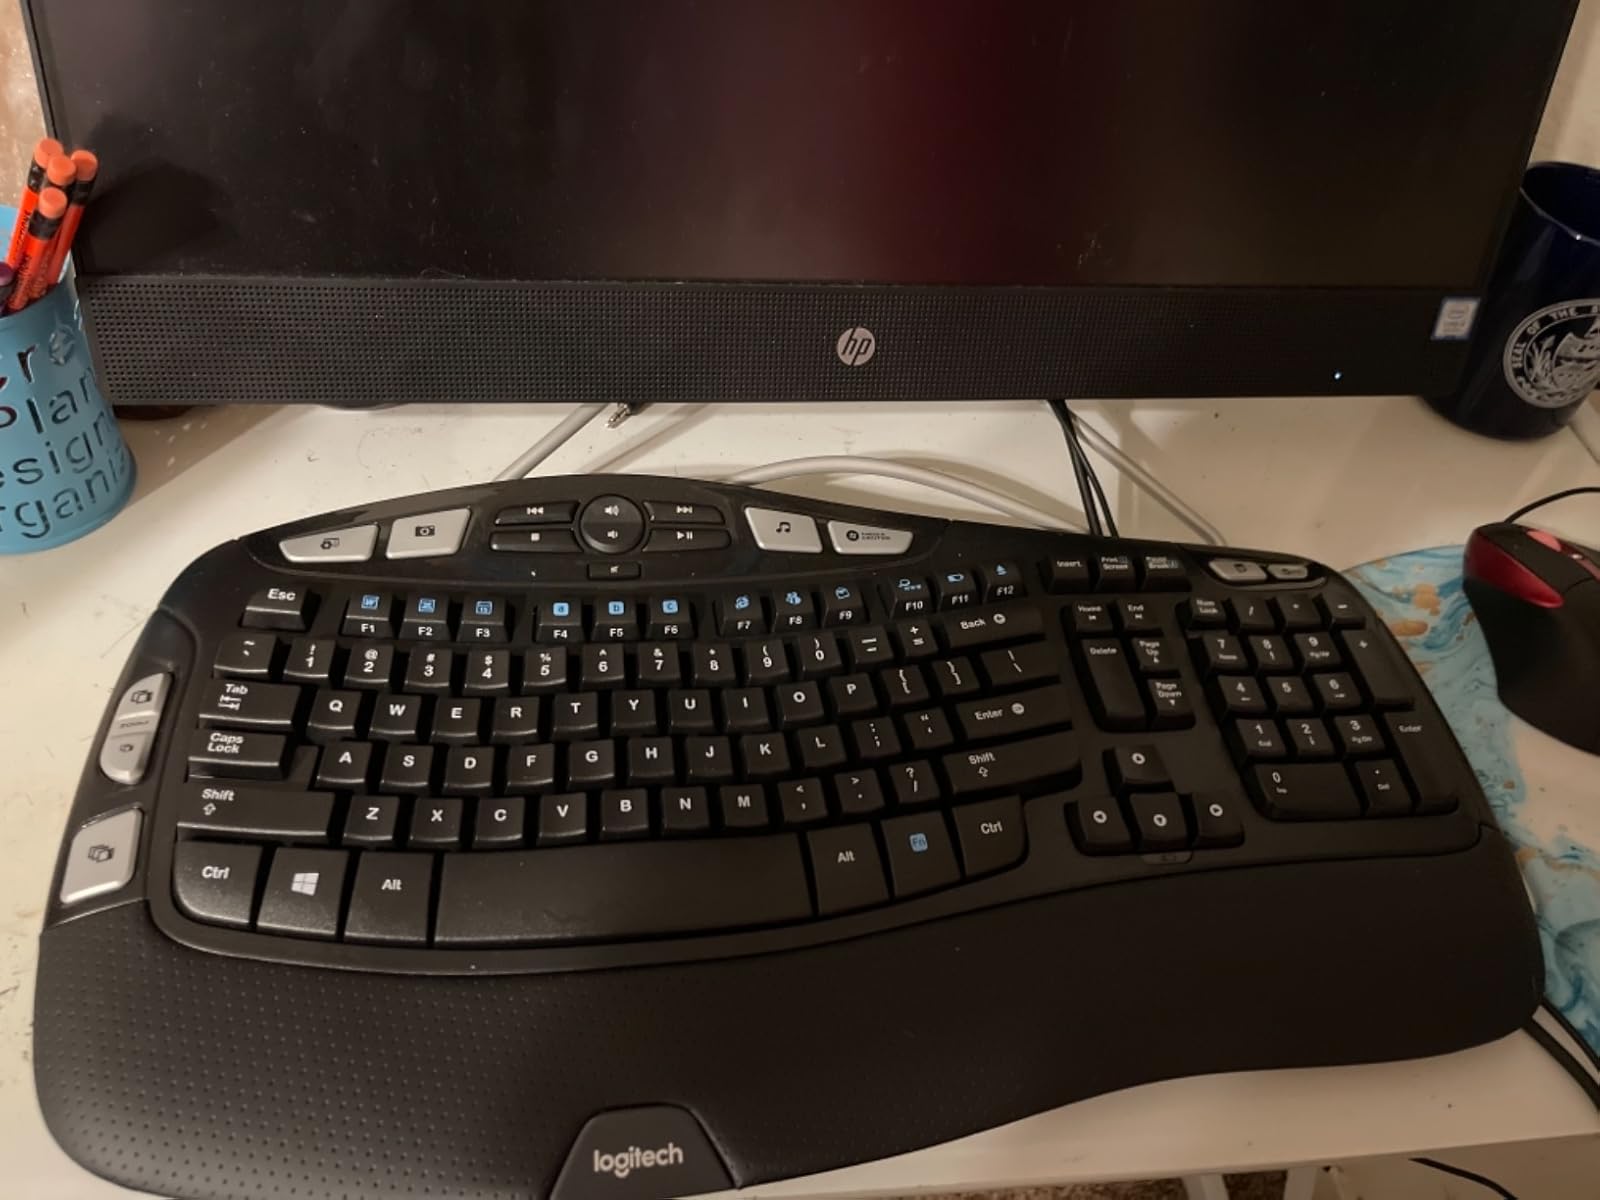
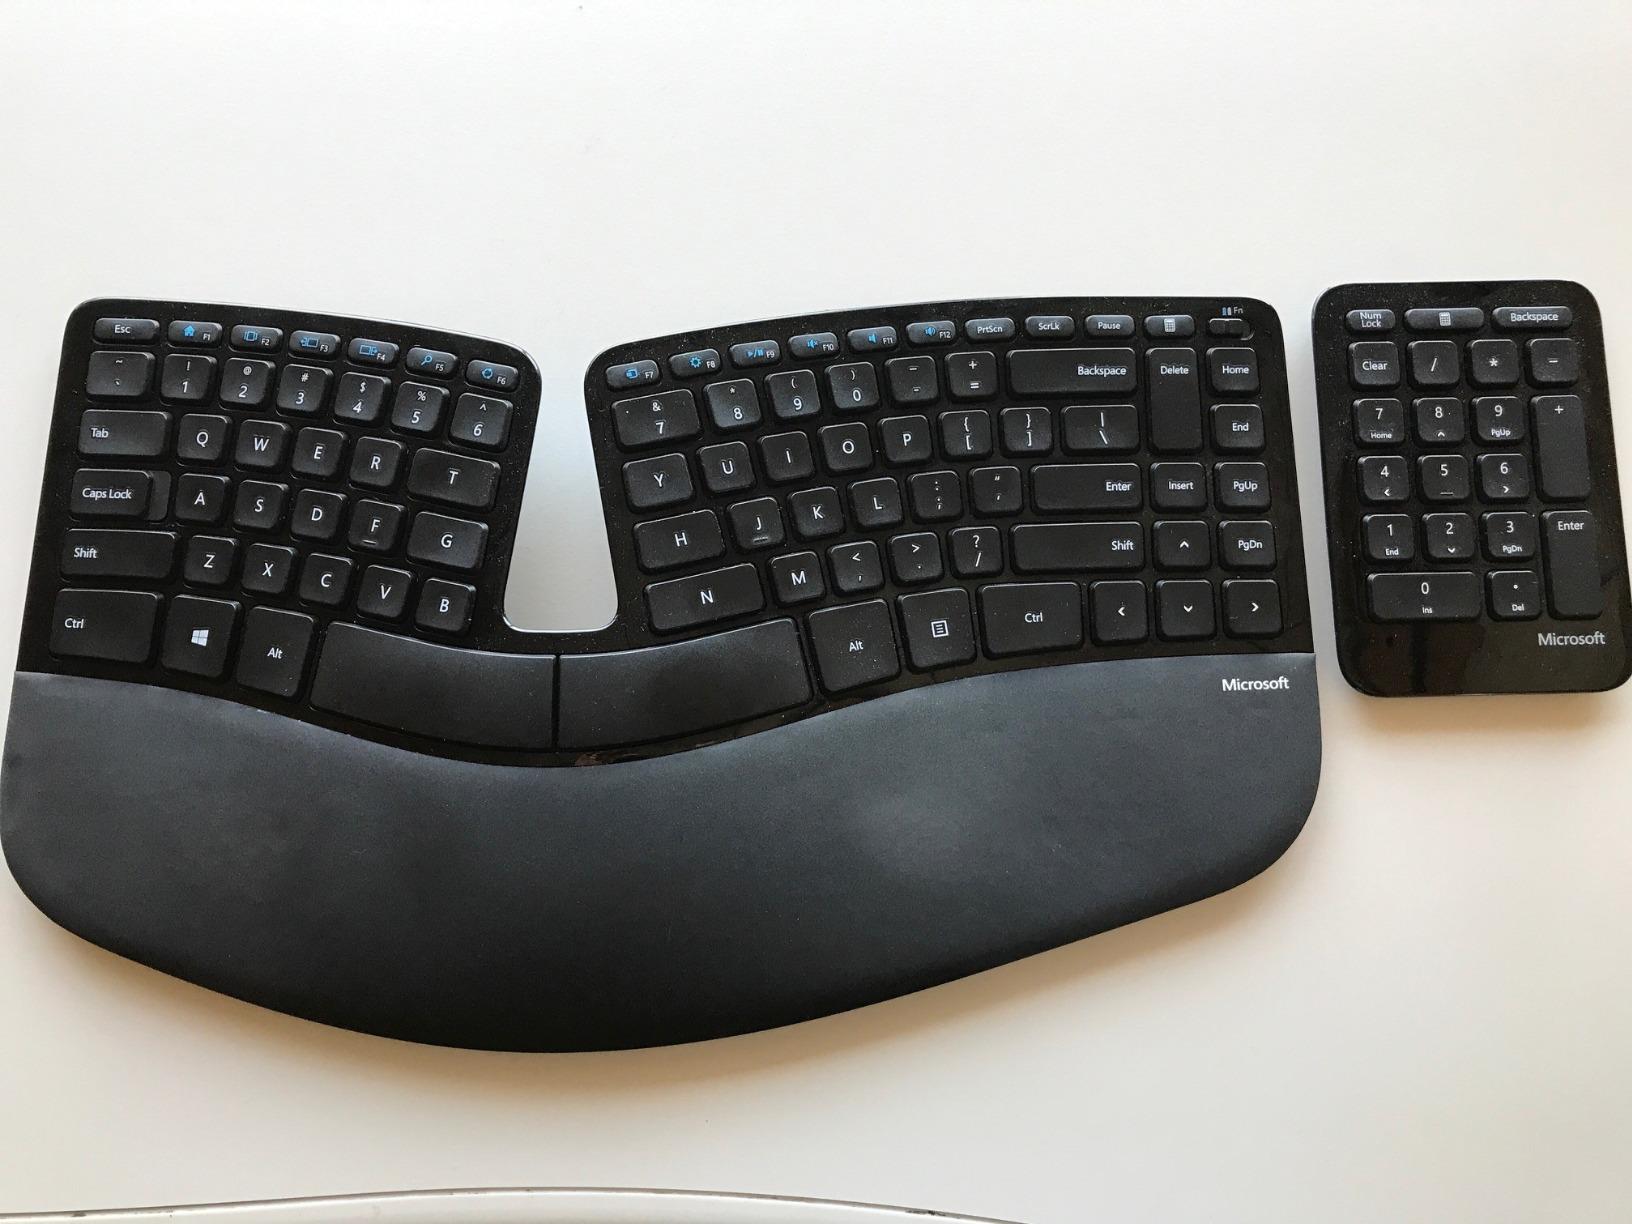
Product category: keyboard
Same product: no